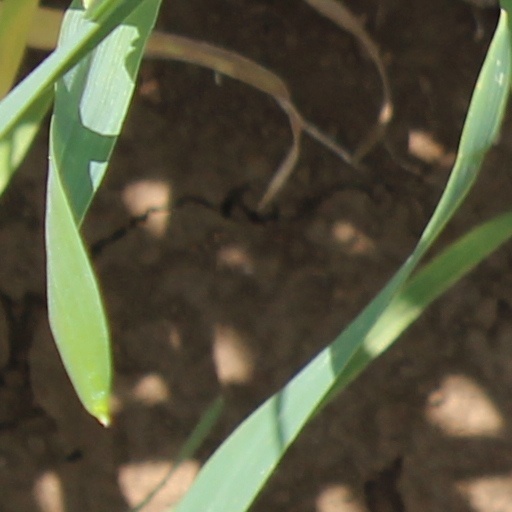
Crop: wheat